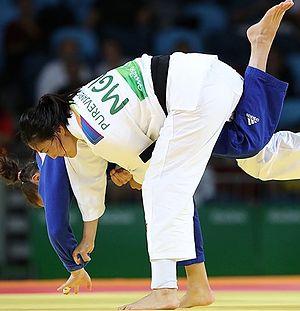
Pürevjargalyn Lkhamdegd, née le 18 septembre 1986 à Oulan-Bator, est une judokate mongole.